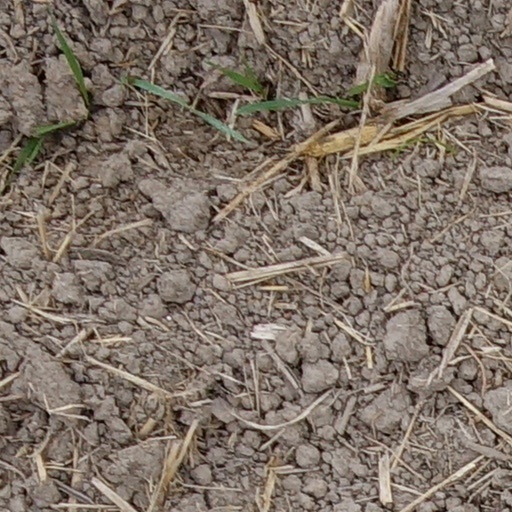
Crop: wheat